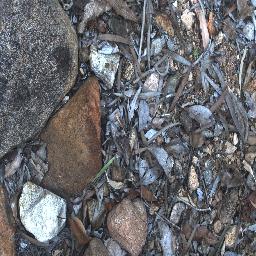
Label: negative